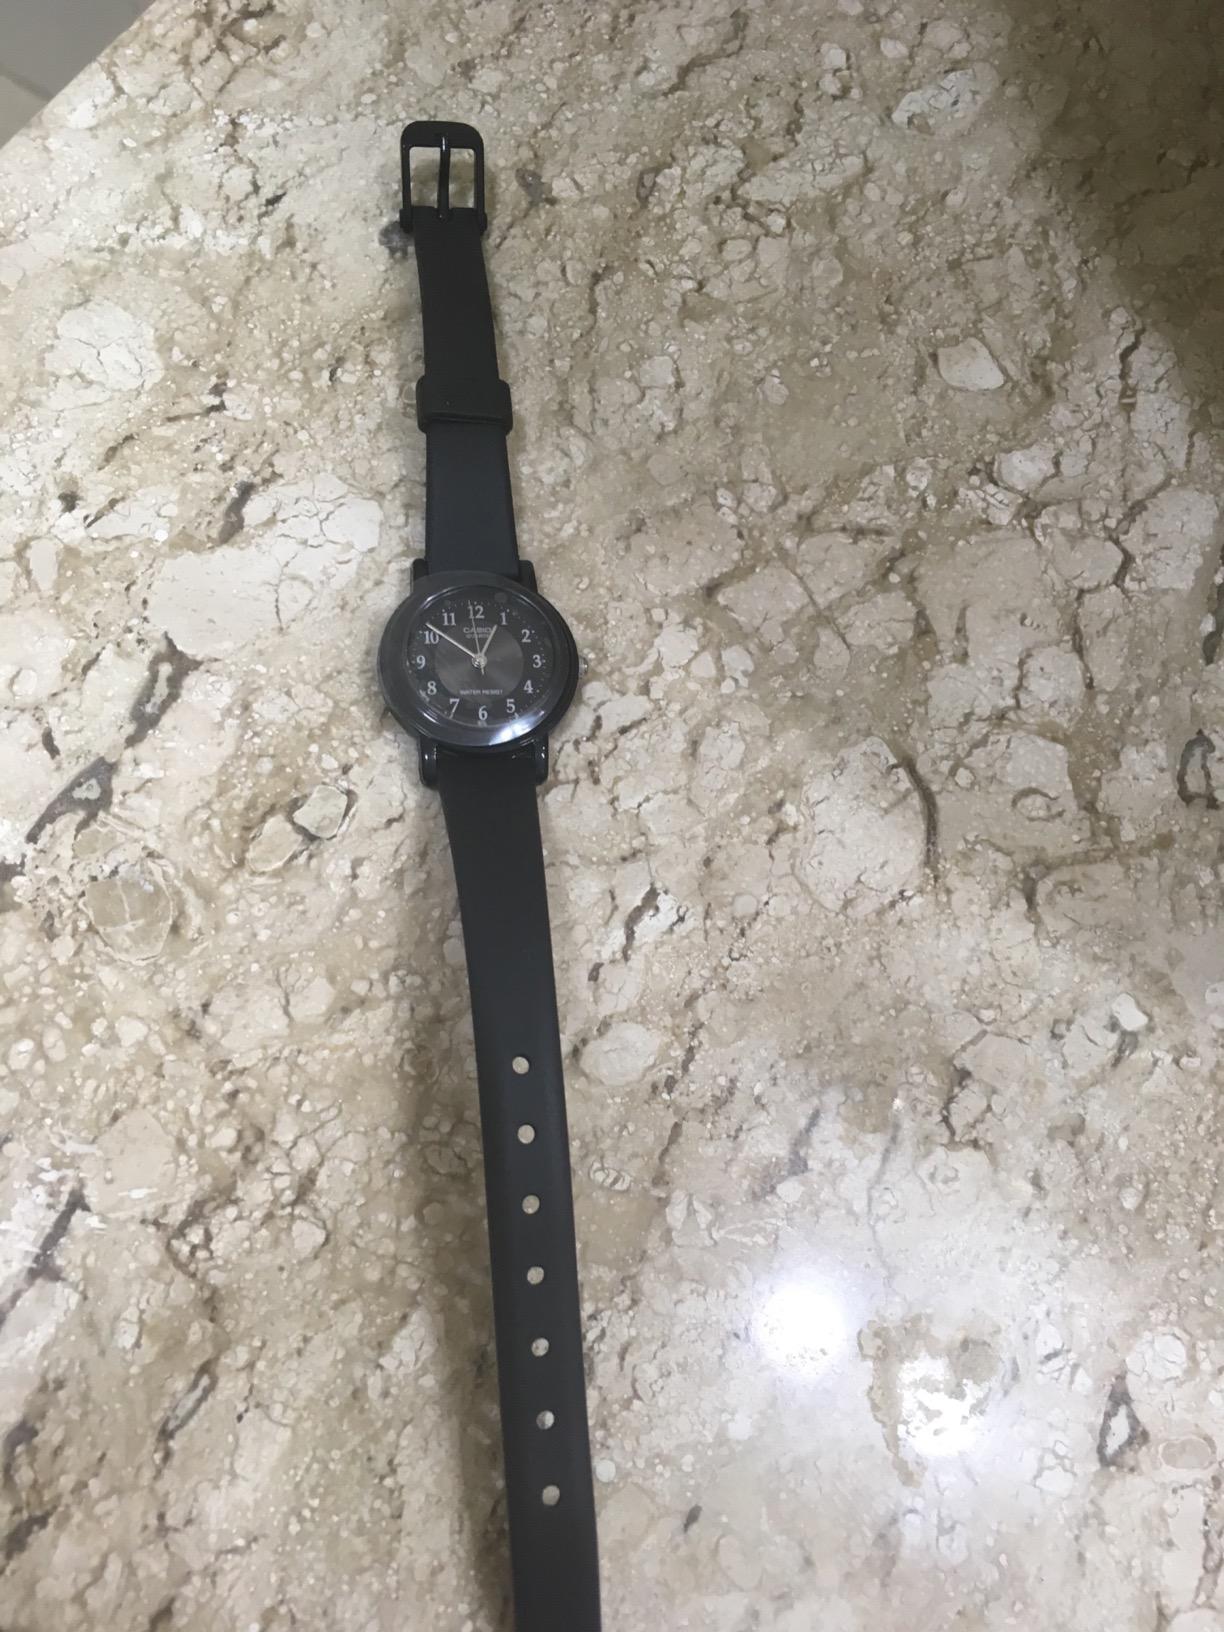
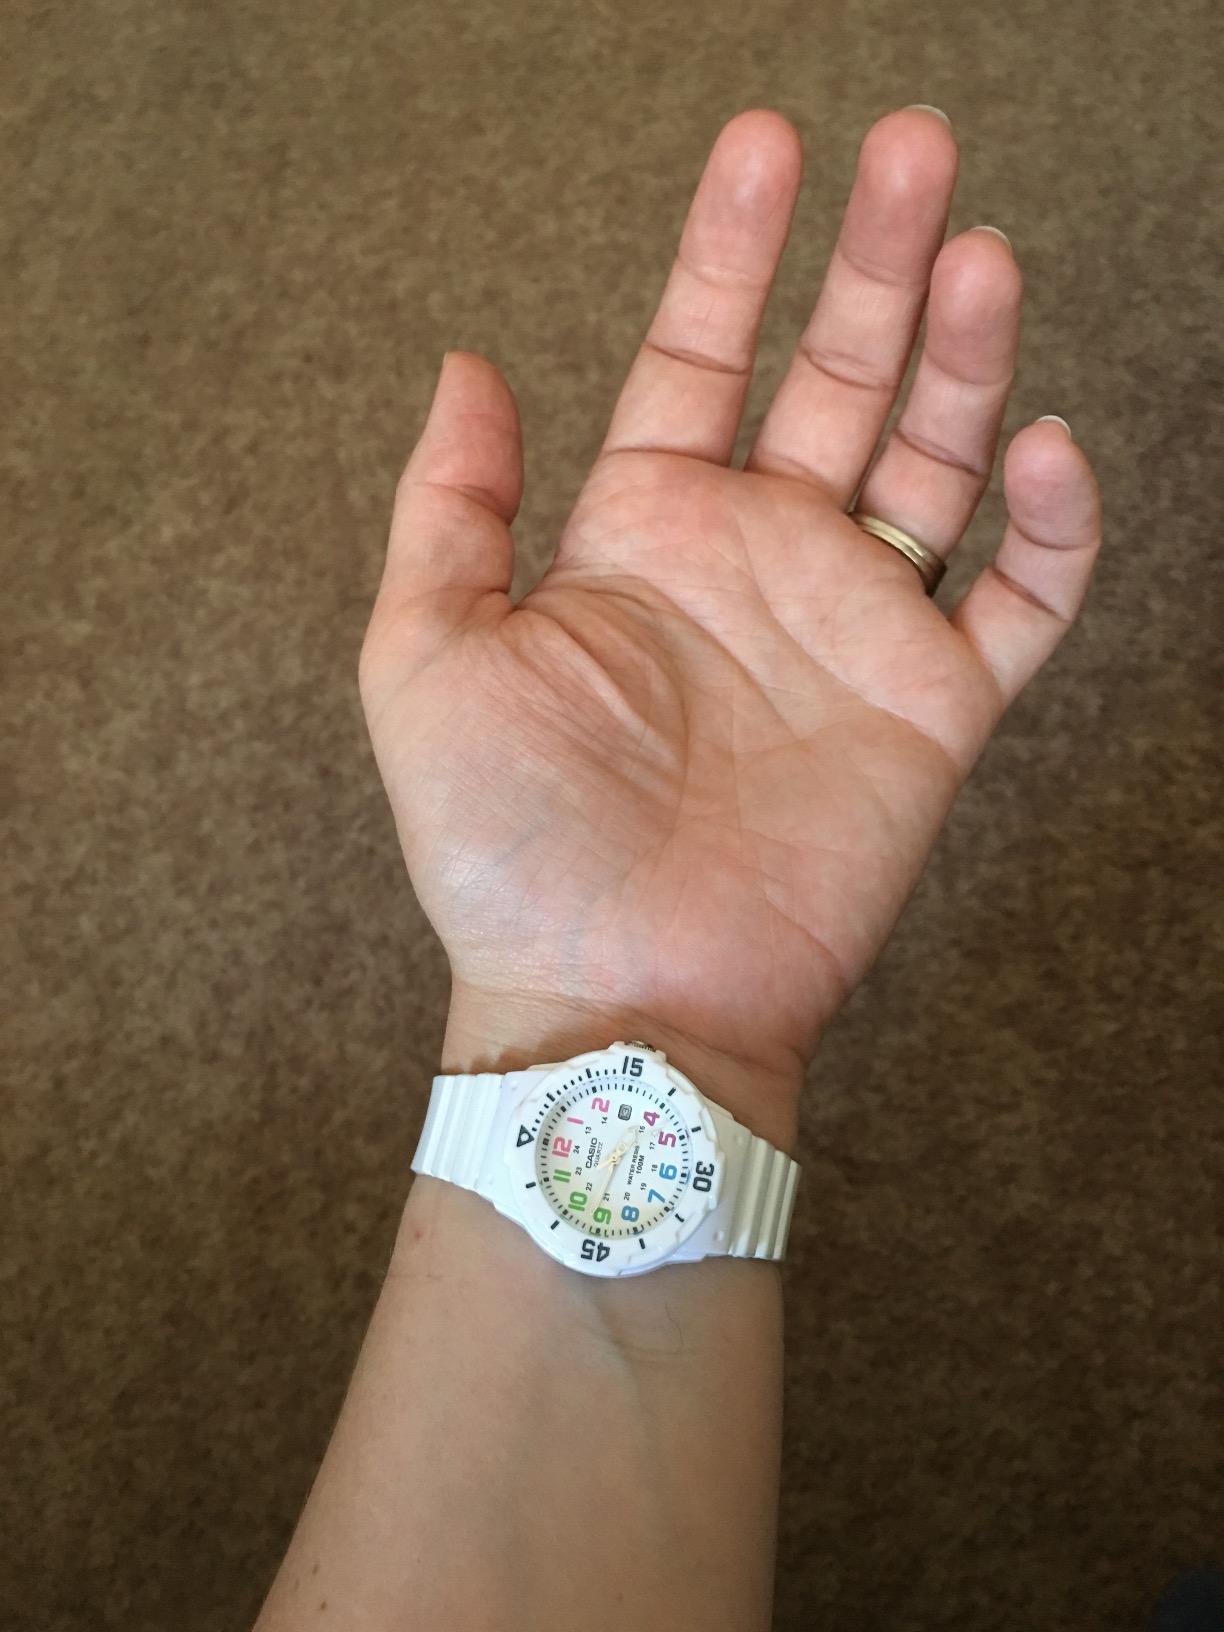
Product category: accessories_watch
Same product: no